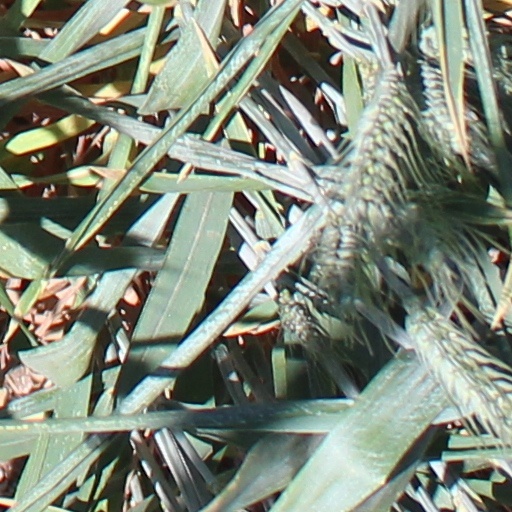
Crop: wheat